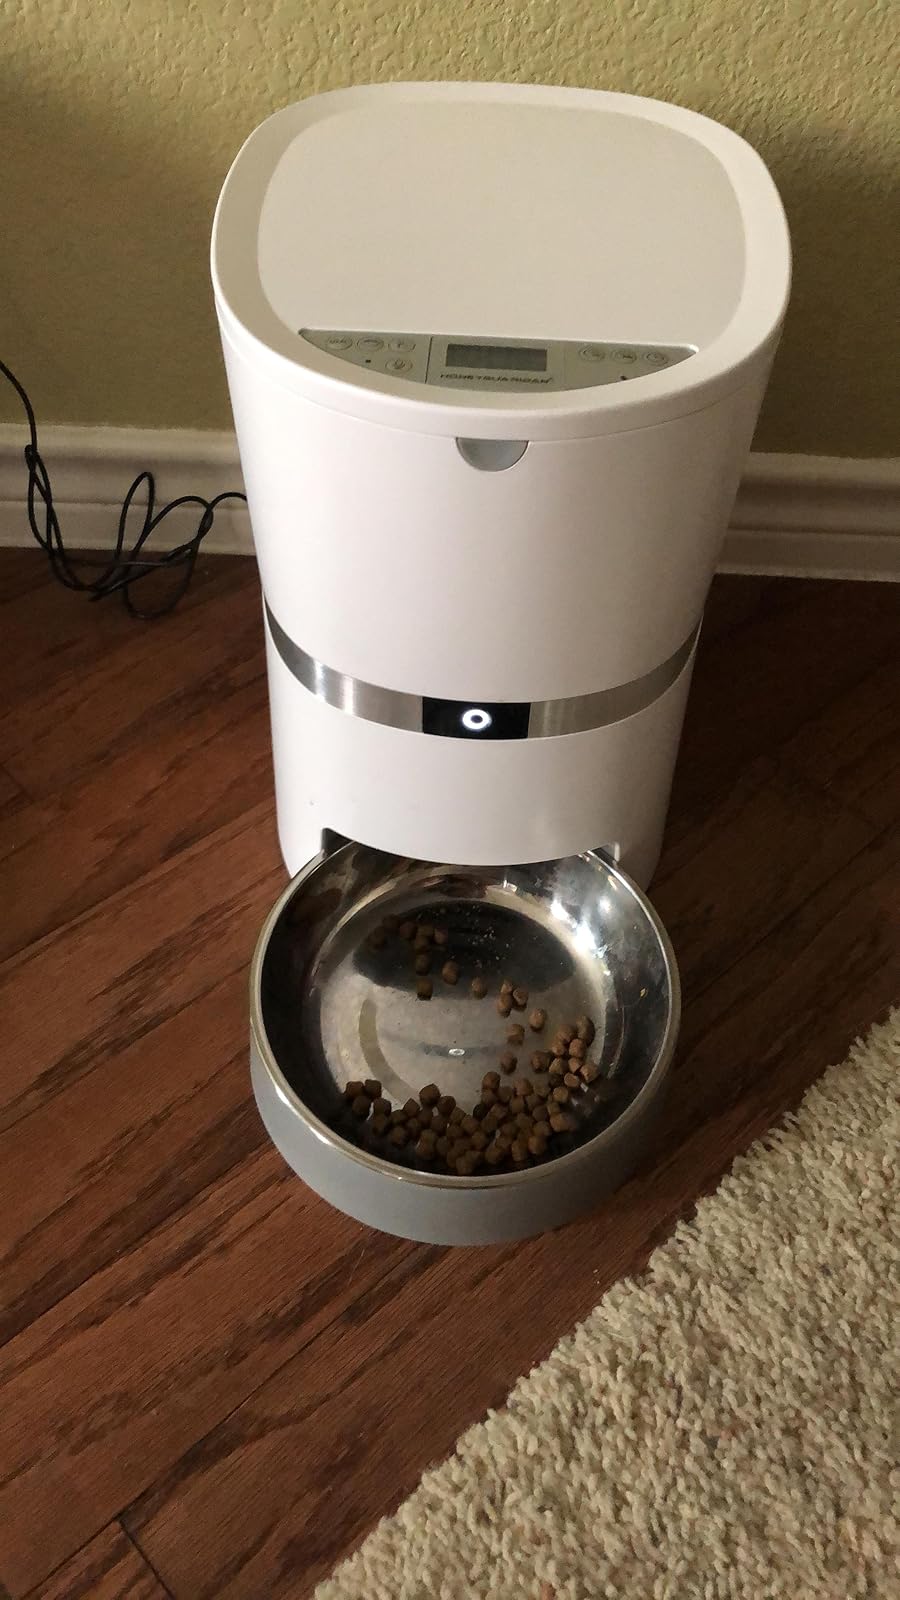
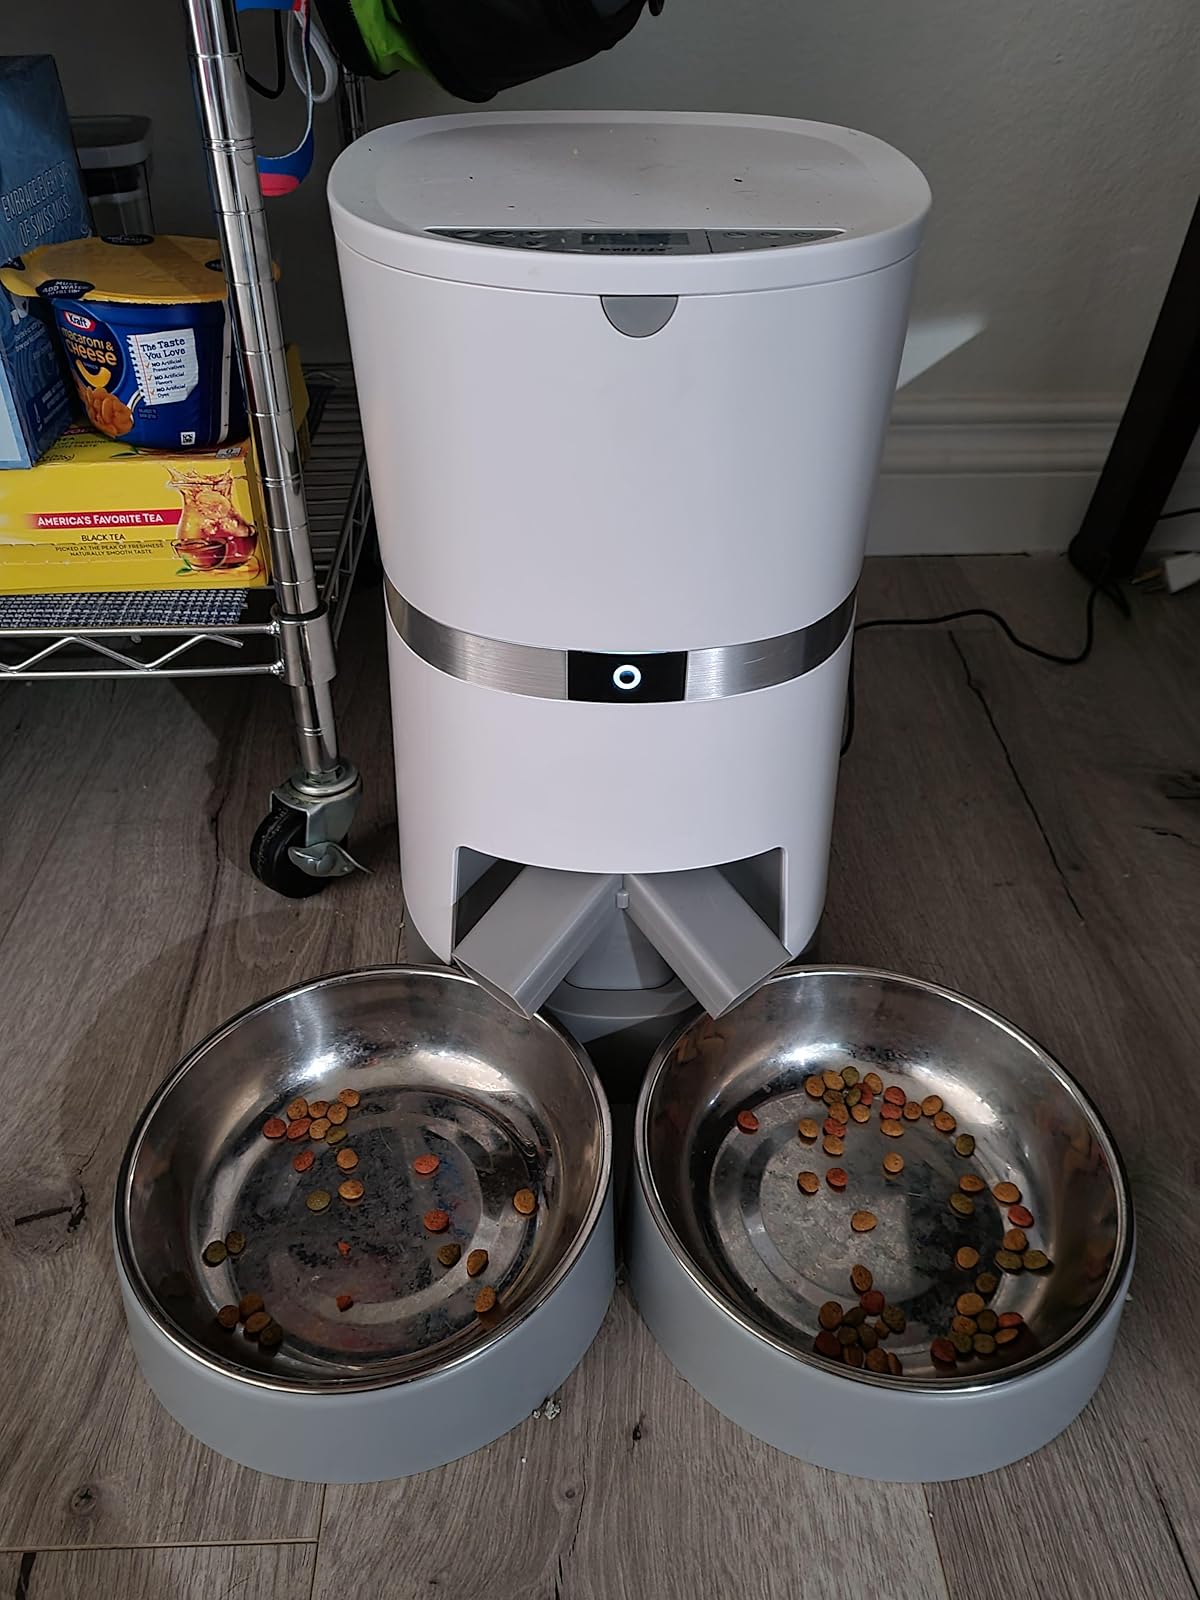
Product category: items_feeder
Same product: no